Thomas Paine Monument

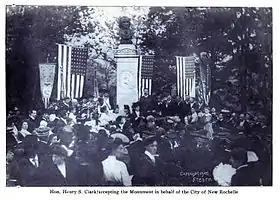
Mayor Henry Clark accepting the Thomas Paine Monument on behalf of the City of New Rochelle, 1905

The Thomas Paine Monument located in New Rochelle, New York is dedicated to the memory of Founding Father Thomas Paine. The monument stands on North Avenue at the entrance to Paine Avenue. This is the oldest extant memorial to Thomas Paine. The original monument erected in 1839 consisted of just the tapered marble pedestal and capital. A bronze bust of Paine was later added in 1899.